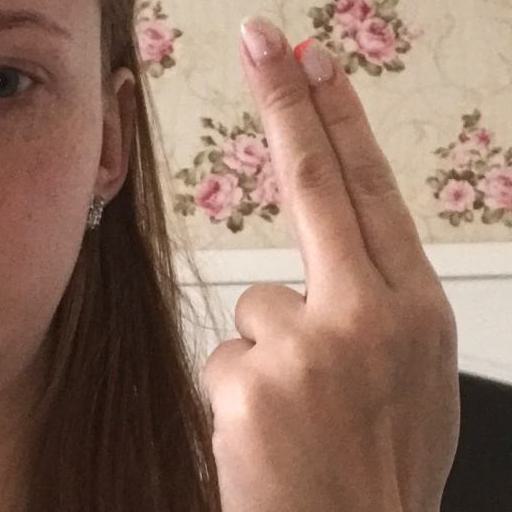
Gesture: two_up_inverted